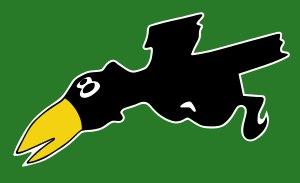
Le Junkers Ju 87 est le plus connu des bombardier en piqué de la Luftwaffe employé durant la Seconde Guerre mondiale. En allemand, « bombardier en piqué » se traduit par Sturzkampfflugzeug, composé de trois mots : « Sturz », « Kampf » et « Flugzeug » — soit littéralement « avion de combat en piqué ». En abrégé, le mot donne « Stuka », terme qui fut depuis presque invariablement associé au Ju 87, bien que les Stukas soient une catégorie d'avions, et non un terme désignant un unique modèle.